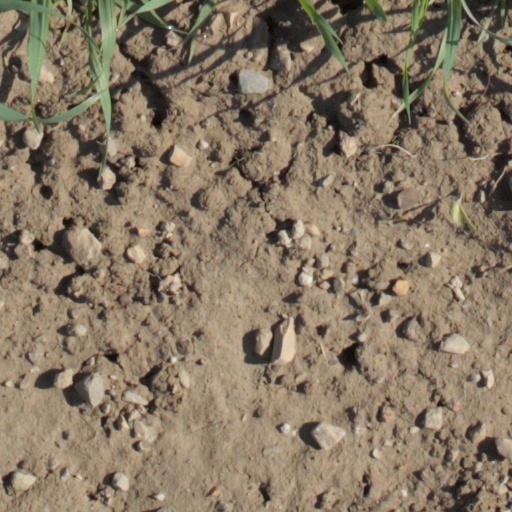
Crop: wheat